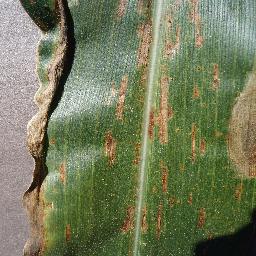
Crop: corn
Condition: (maize)_cercospora_spot_gray_spot